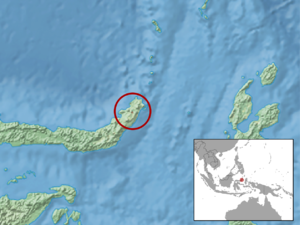
Taeromys taerae est une espèce de rongeur de la famille des Muridés, du genre Taeromys, endémique d'Indonésie.